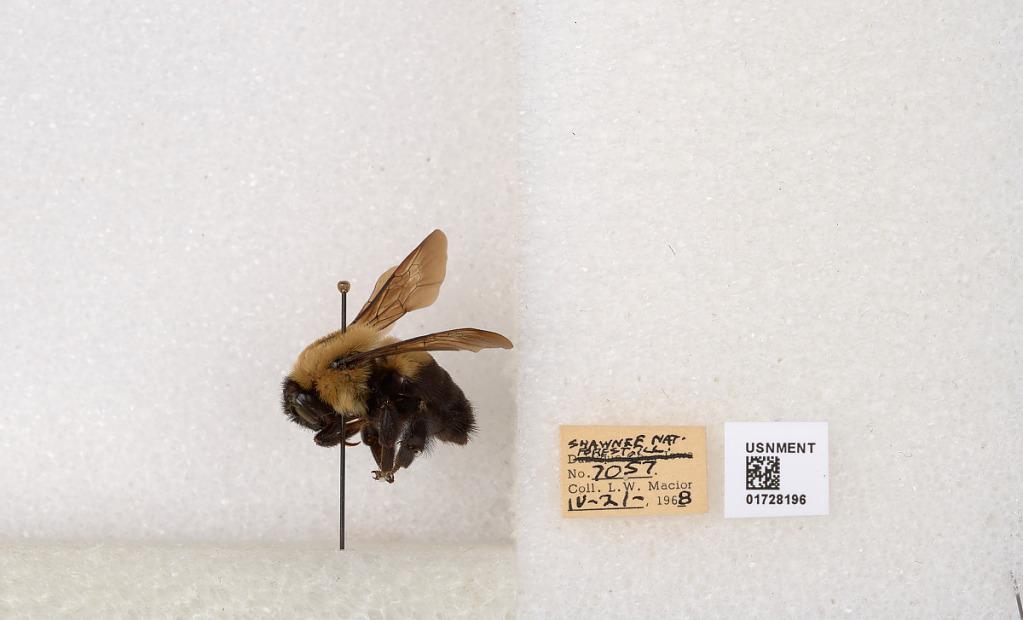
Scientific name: Bombus (Separatobombus) griseocollis (De Geer)
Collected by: L. Macior
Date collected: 1968-4-21
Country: United States
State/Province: Illinois
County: Johnson
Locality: Shawnee National Forest
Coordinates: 37.5114, -88.8011